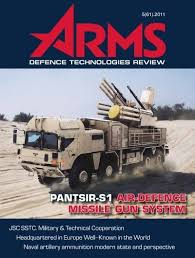
Label: Air Defense